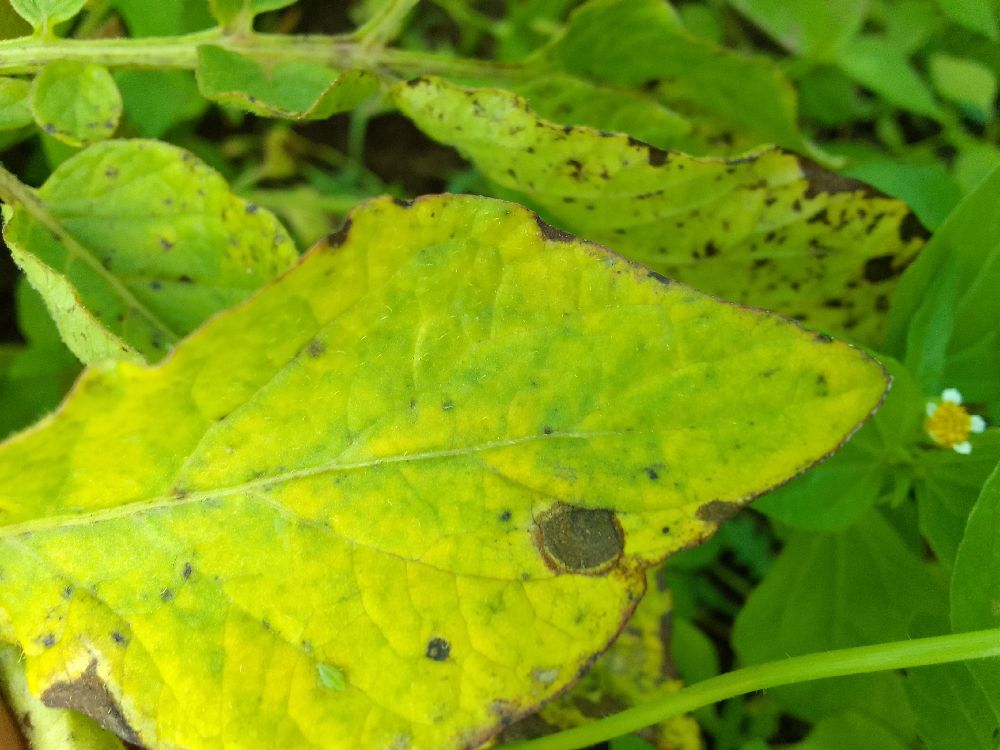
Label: Early blight